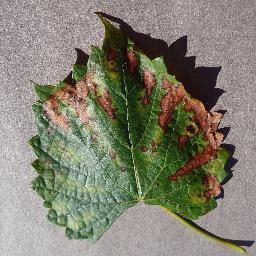
Label: Grape___Esca_(Black_Measles)